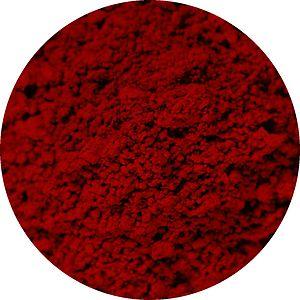
Le rouge de cadmium est un pigment minéral de synthèse de teinte rouge très vif et pur.